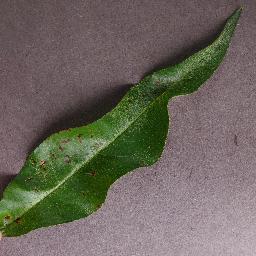
Label: Peach___Bacterial_spot